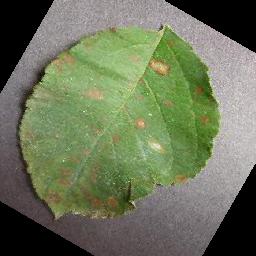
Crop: apple
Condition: cedar_rust